Adam Bielecki

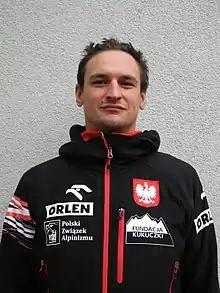
Adam Bielecki (2011)

Adam Radosław Bielecki (born 12 May 1983) is a Polish alpine and high-altitude climber, known for the first winter ascents of the eight-thousanders: Gasherbrum I and Broad Peak. In his book "Spod zamarzniętych powiek", written with co-author Dominik Szczepański, Bielecki tells the story of his climbings, memories from Himalayan expeditions, and the effort the highest mountains demand.